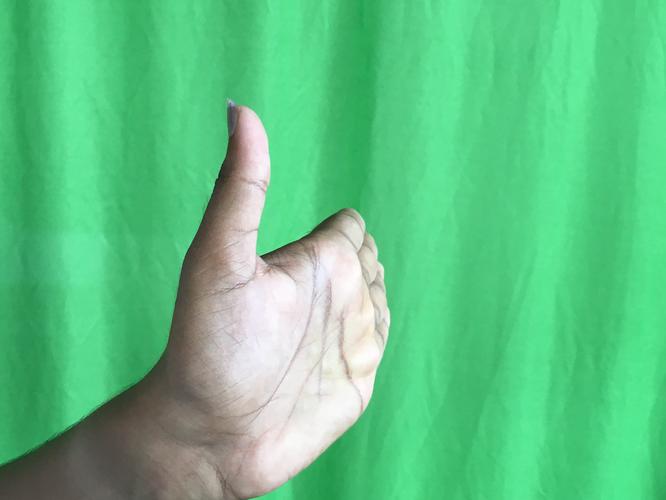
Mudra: Ardhachandran
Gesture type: single_hand